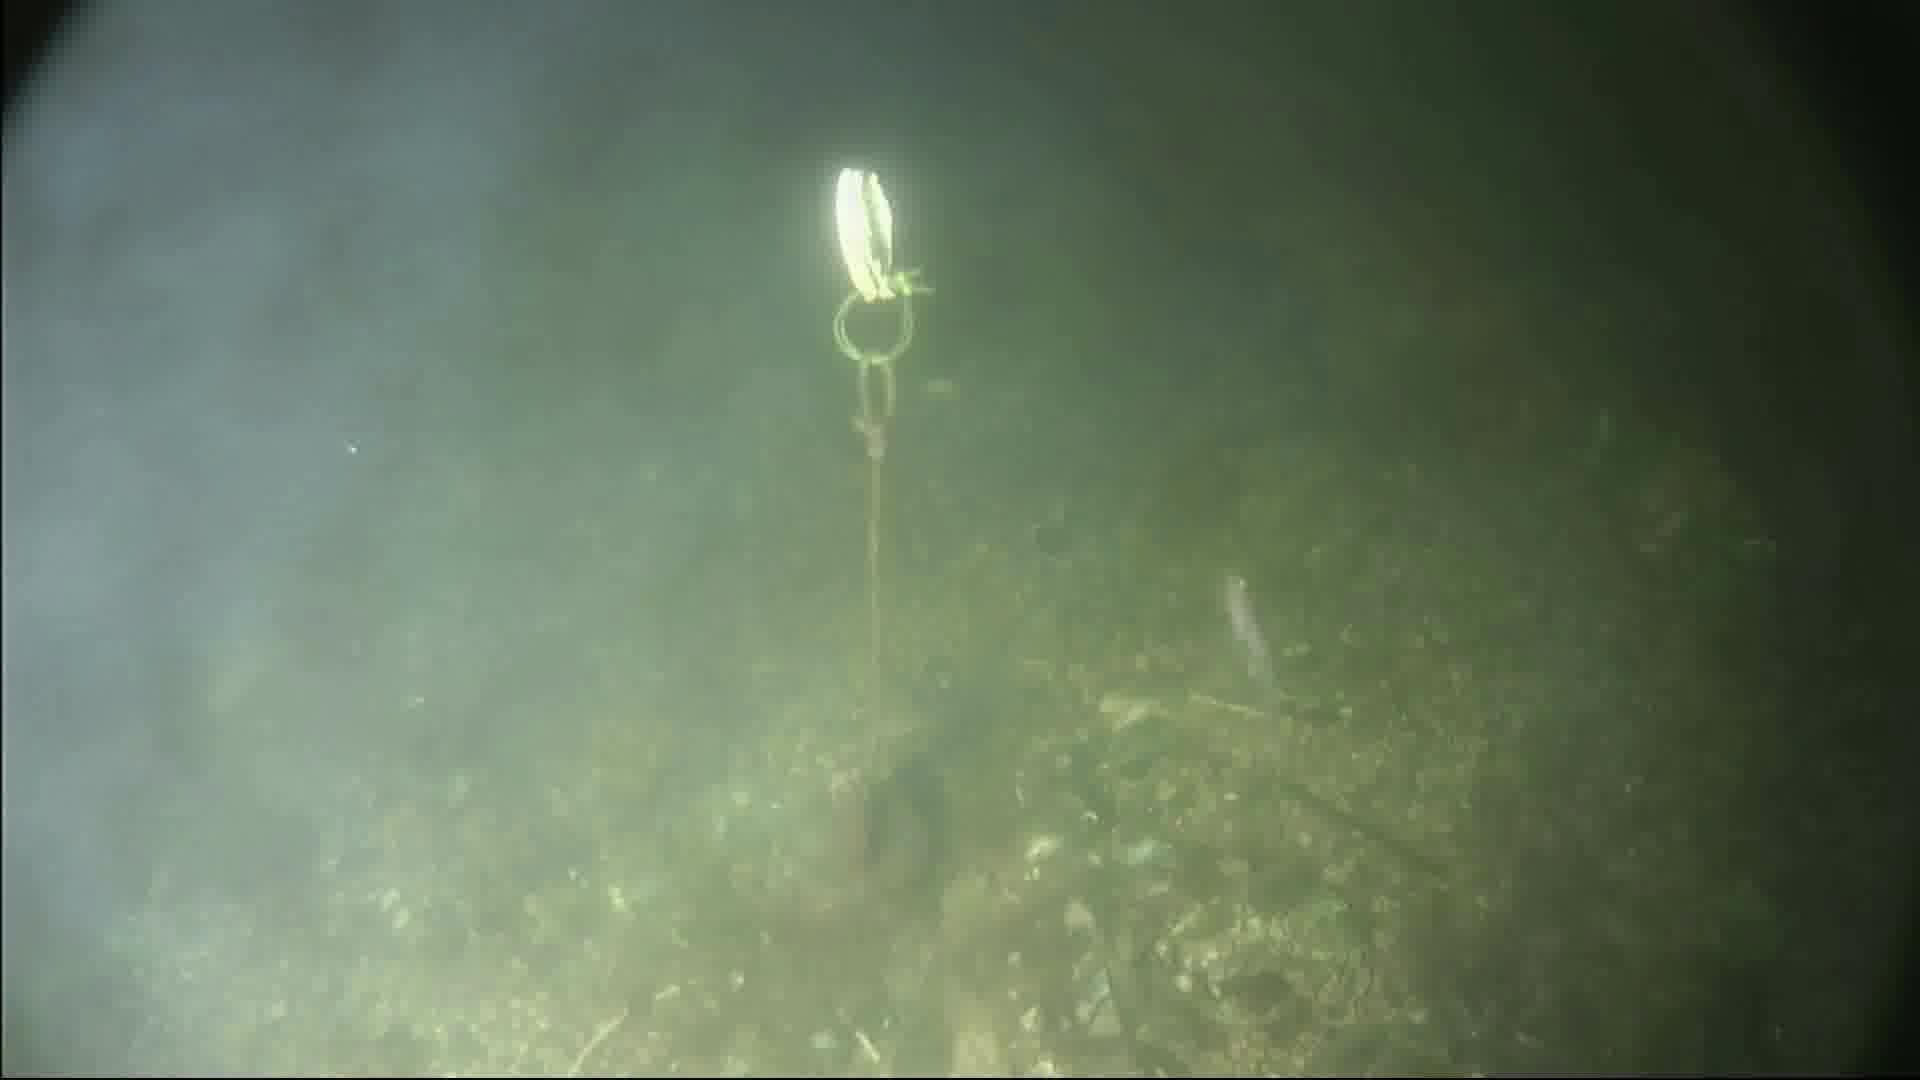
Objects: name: small_fish
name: crab